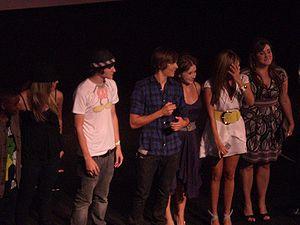
High School Musical 3 : Nos années lycée, ou High School Musical 3 : La Dernière Année ou HSM 3 est un film américain de Kenny Ortega sorti en 2008 et qui est le troisième volet de la trilogie High School Musical.